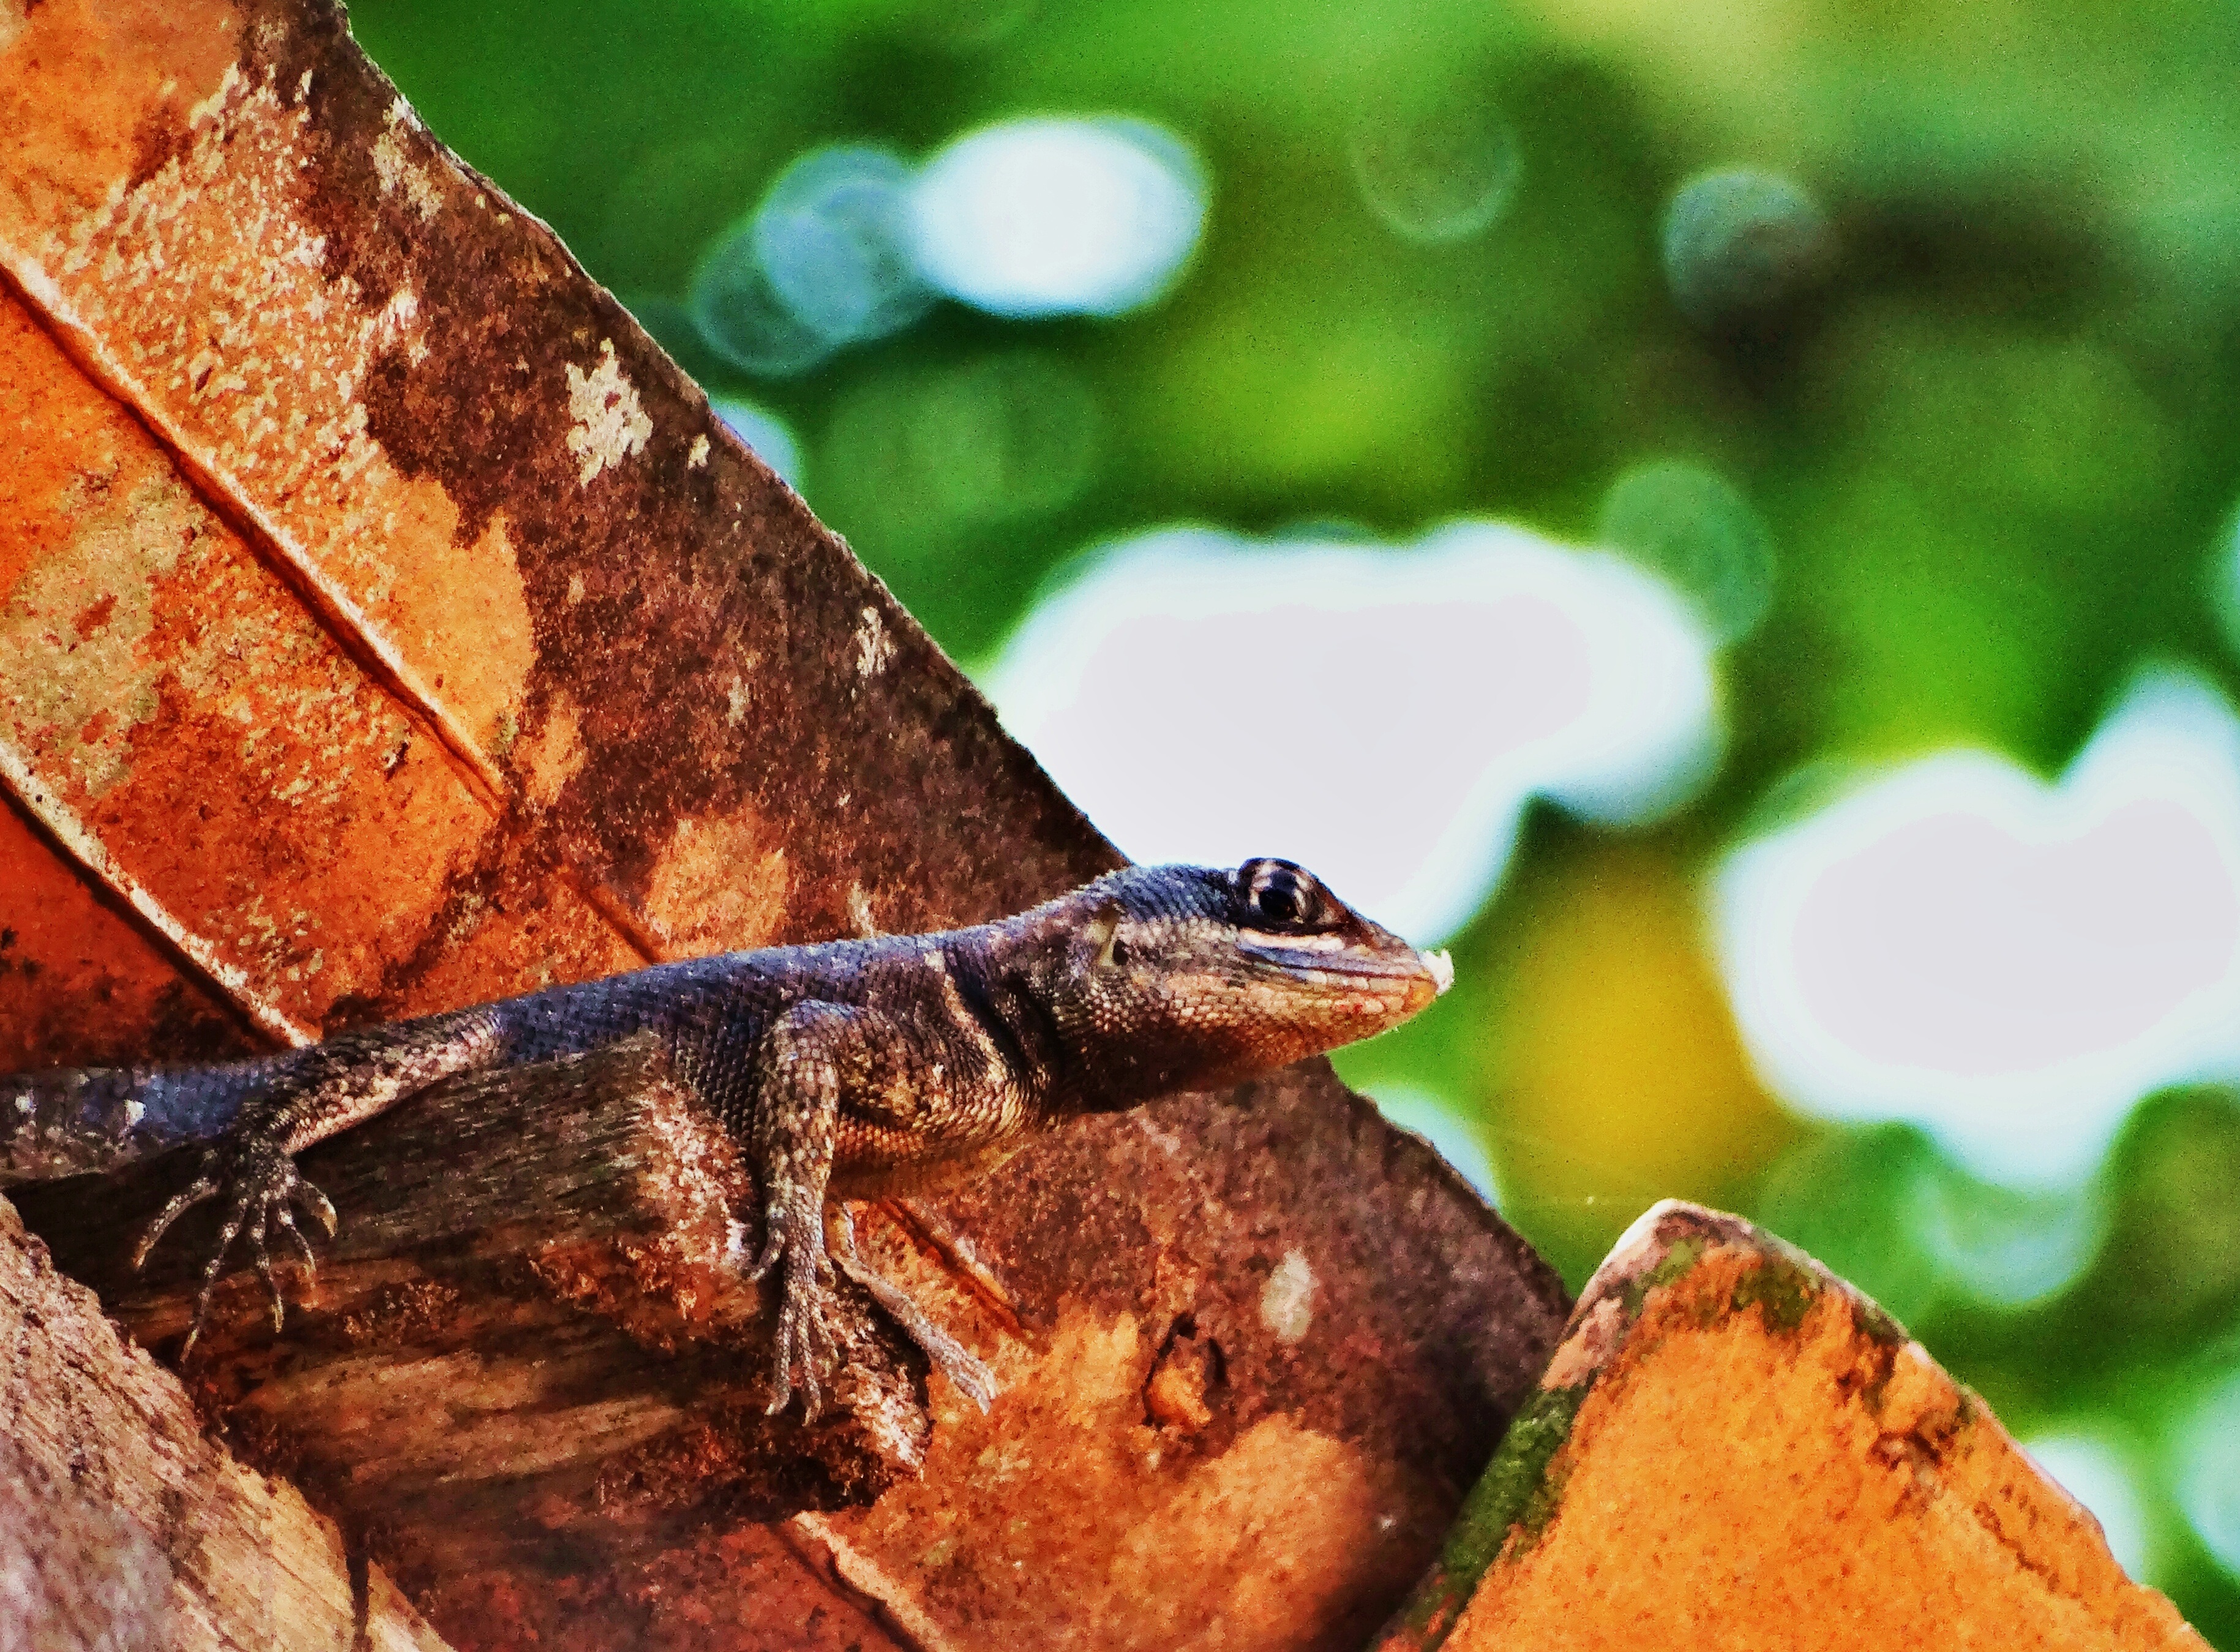
nature, leaf, roof, urban, wildlife, reptile, fauna, lizard, close up, vertebrate, macro photography, calango, scaled reptile